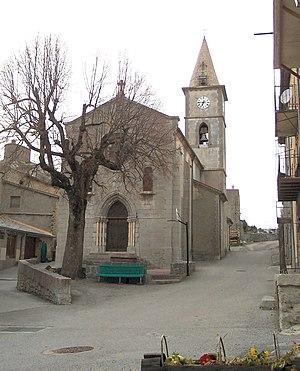
L'église paroissiale.